Luna Park (Coney Island, 1903)

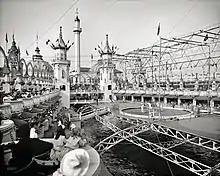
Luna Park in 1905

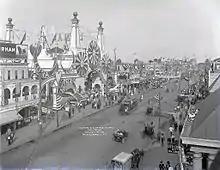
Luna Park and Surf Avenue, 1912

Thompson and Dundy agreed to take over the site of Paul Boyton's 16-acre (6.5 ha) Sea Lion Park in August 1902. As part of the deal, they leased some land from Frederick Kister, and they also leased a strip of land on West 12th Street for 25 years. Sea Lion Park had several centerpiece rides, but low attendance during the 1902 season and competition with Steeplechase Park had prompted Boyton to leave the amusement park business. Thompson and Dundy also leased the adjacent site of the Elephantine Colossus Hotel, which had burned down in 1896. This gave them , all the land north of Surf Avenue and south of Neptune Avenue, between West 8th and West 12th Streets.